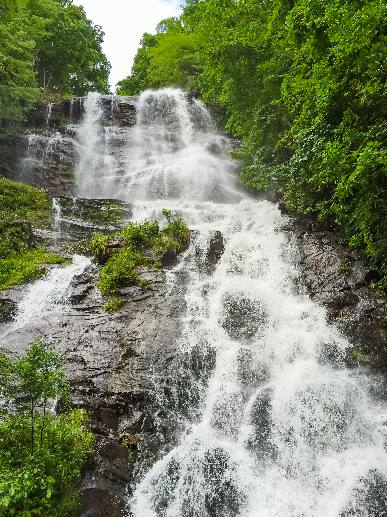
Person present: No